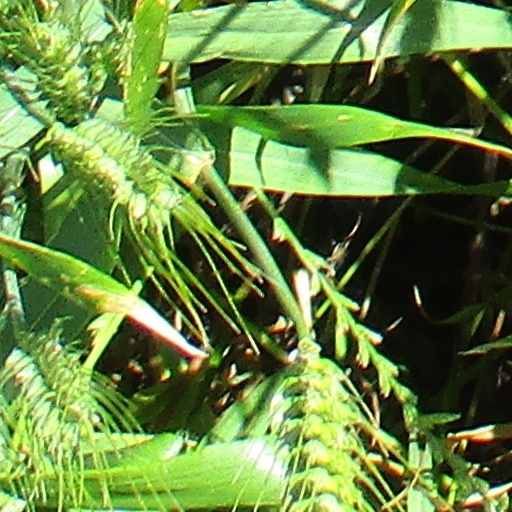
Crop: wheat